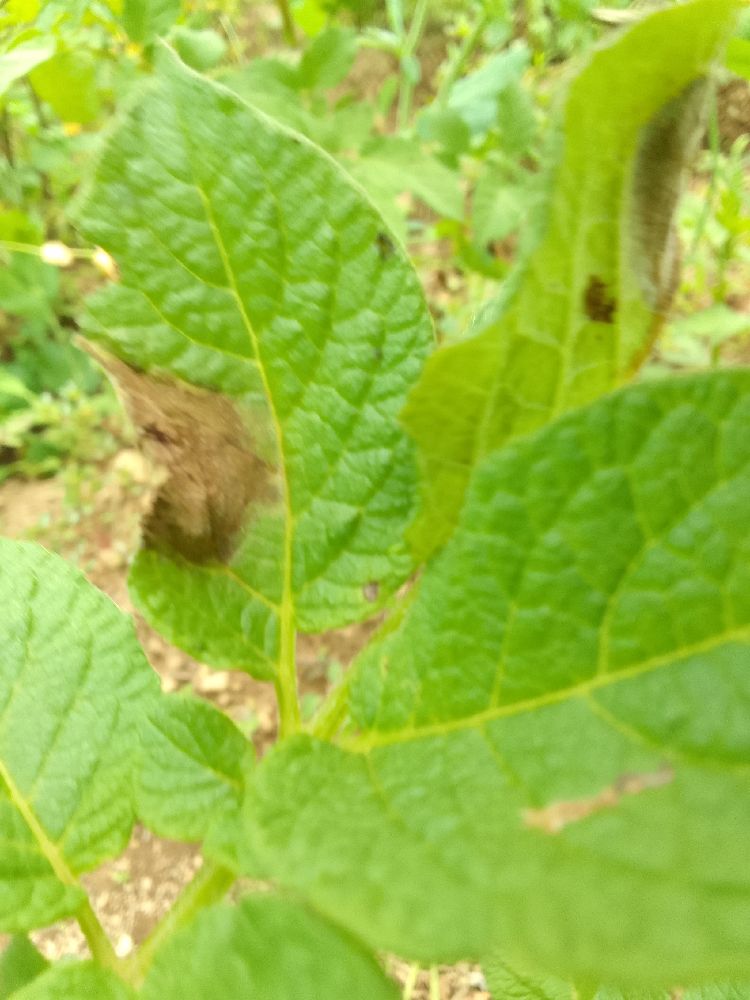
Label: Late blight